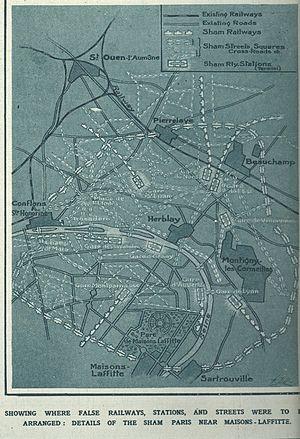
La réplique de Paris et de ses environs est un projet de construction planifié en 1917, pendant la Première Guerre mondiale, par l’état-major français, afin de leurrer les aviateurs allemands venant bombarder Paris. La capitale devait être plongée dans l'obscurité complète et des leurres reproduisant le paysage nocturne de la ville devaient être créés à distance. Censée être bâtie au nord-ouest et au nord-est de Paris, cette réplique ne vit pourtant pas le jour dans sa totalité, seules quelques constructions aux alentours de Gonesse, Maisons-Laffitte et Chelles furent mises en service deux mois avant l'armistice de 1918.